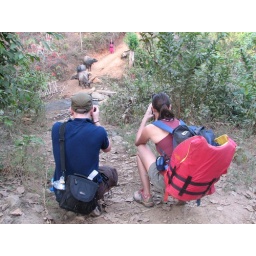
Denise and Jonas snapping the cows as they cross the river. Yes, that's the same river we bathed in :/